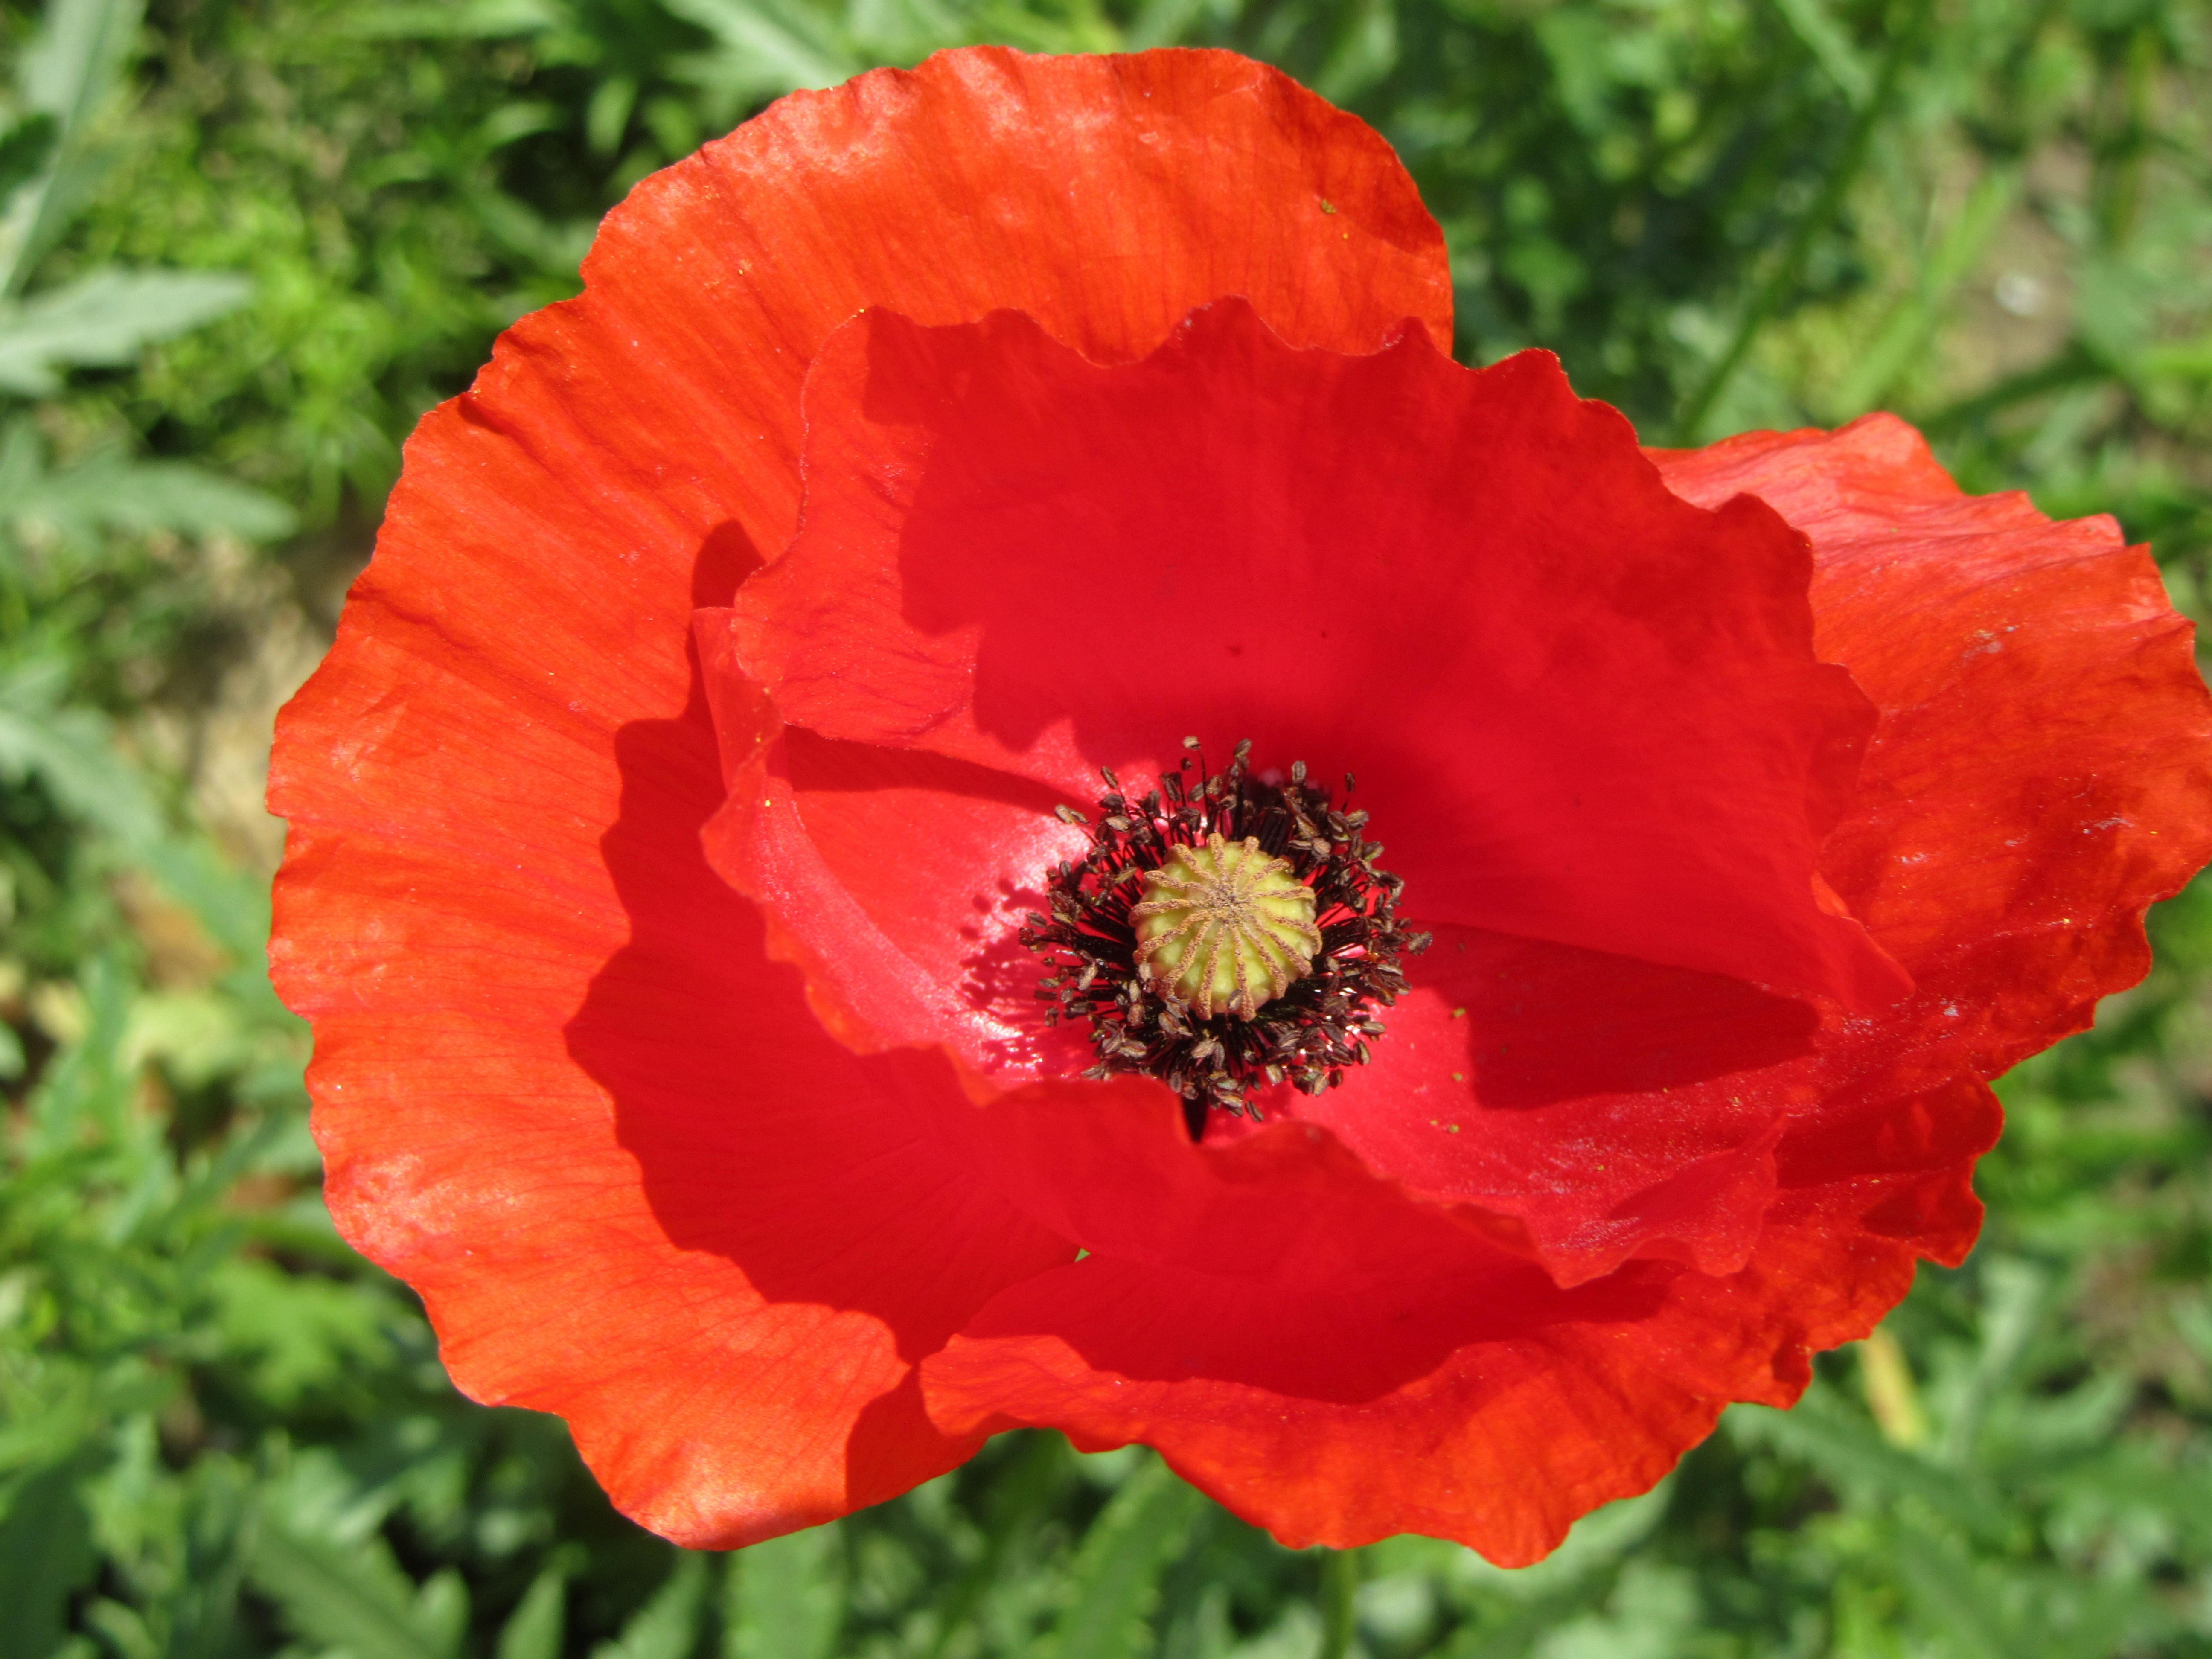
plant, flower, petal, red, flora, wildflower, poppy, coquelicot, macro photography, flowering plant, eschscholzia californica, annual plant, land plant, poppy family